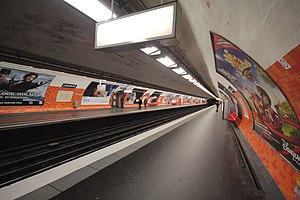
Liberté est une station de la ligne 8 du métro de Paris, située sur la commune de Charenton-le-Pont.